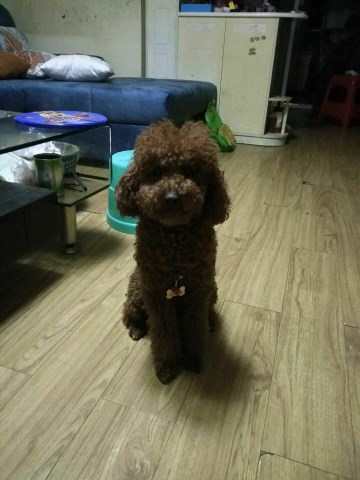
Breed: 7449-n000128-teddy